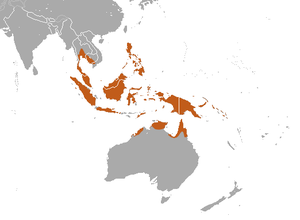
Macroglossus minimus, appelé communément petit macroglosse, est une espèce de grande chauve-souris de la famille des Pteropodidae.